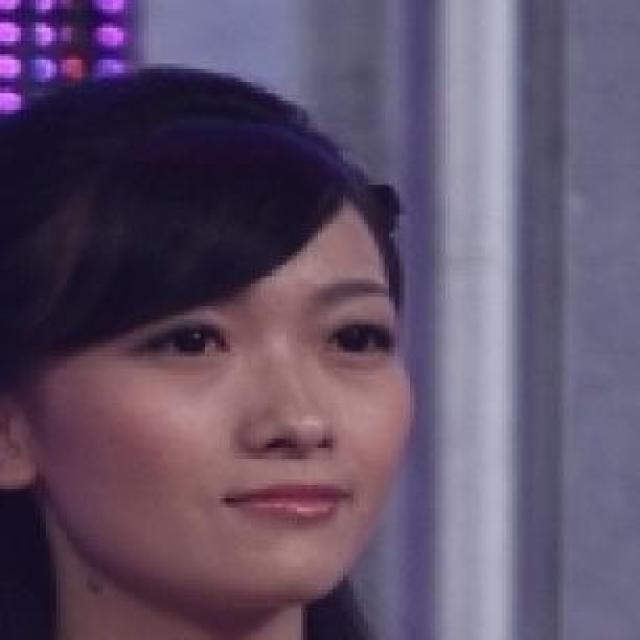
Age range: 21-44